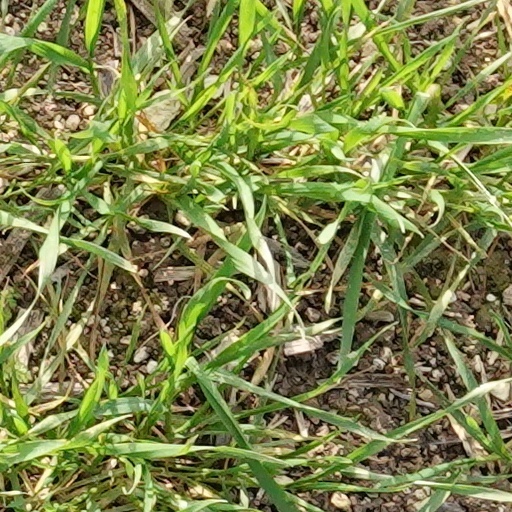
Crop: wheat